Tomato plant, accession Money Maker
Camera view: horizontal (90 deg, fisheye); turntable rotation: 270 degrees
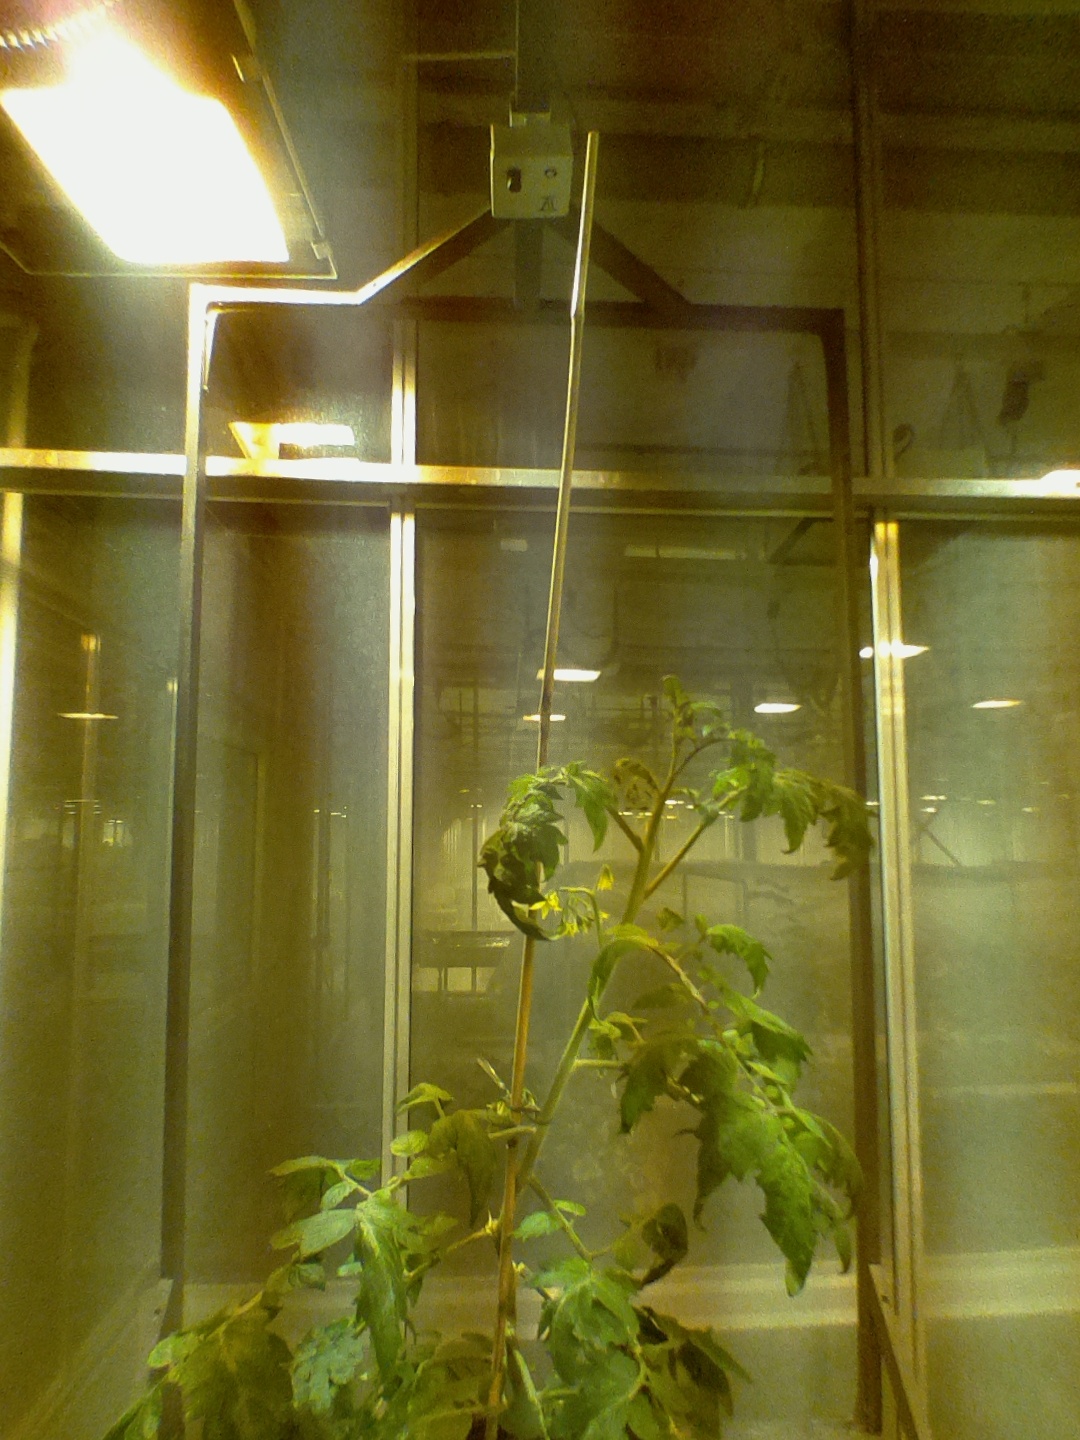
BBCH growth stage 68: Full flowering, 80%-90% of flowers open, more petals falling